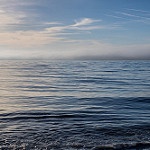
Label: sea